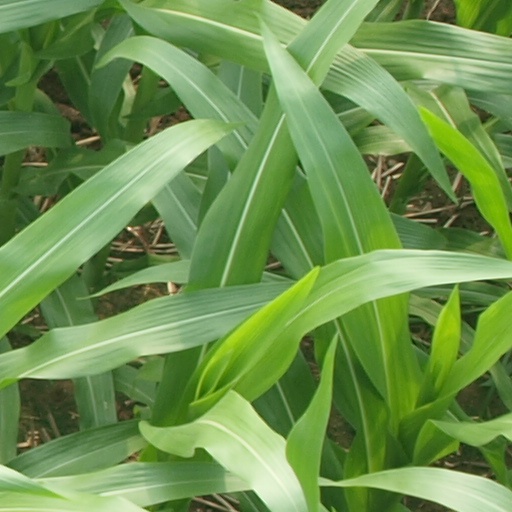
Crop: maize; corn